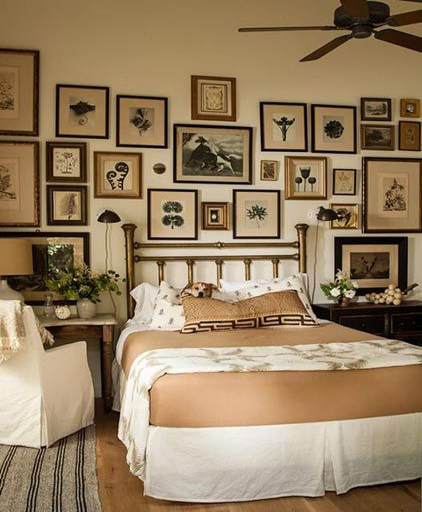
are you looking to create a gallery wall in your space ? transform your empty wall into a work of art and tell a story with these picture hanging ideas .